Plug-in electric vehicles in California

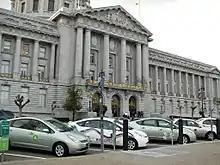
Several plug-in converted hybrids at the public charging station in front of San Francisco City Hall in 2009

According to Navigant Research, the Los Angeles metropolitan area was the world's largest plug-in electric car city market in 2014. A study from the International Council on Clean Transportation (ICCT) published in 2016 found that in 2015 there were 30 cities in California with a plug-in electric car market share between 6% and 18% of new vehicle sales in the state, representing 8 to 25 times that of the U.S. average plug-in market share in 2015. The study found these cities tend to be smaller, and the following twelve have a plug-in market share of 10% or more: Saratoga, Los Altos, Los Gatos, Palo Alto, Menlo Park, Cupertino, Fremont, Manhattan Beach, Campbell, Morgan Hill, Mountain View, and Berkeley. With the exception of Manhattan Beach, the other eleven cities are located in the San Francisco Bay Area.